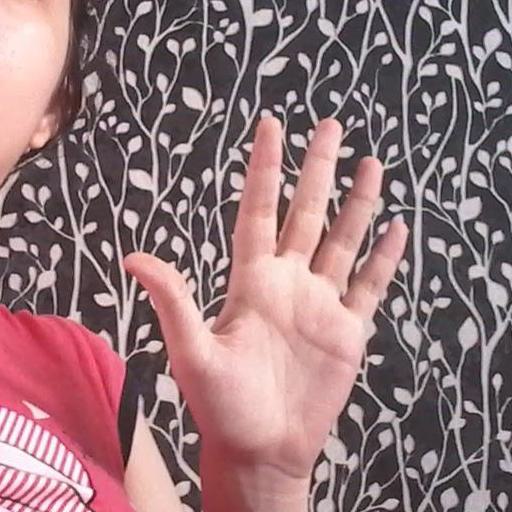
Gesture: palm